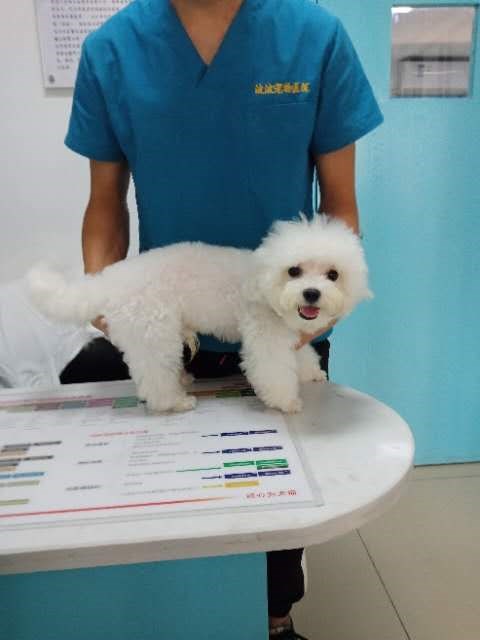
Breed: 3083-n000117-Bichon_Frise